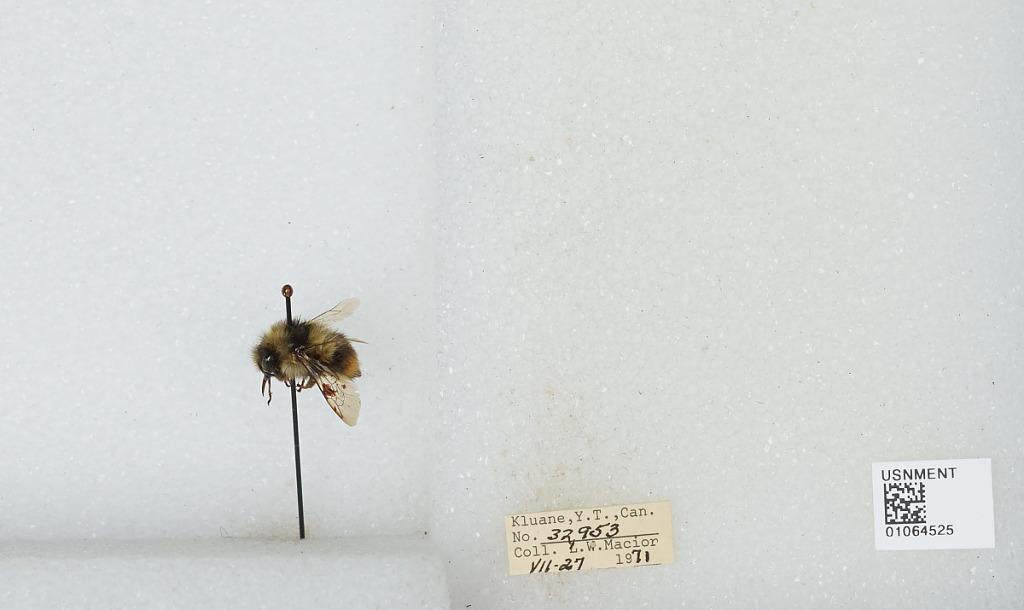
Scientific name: Bombus bifarius nearcticus
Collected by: L. Macior
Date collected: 1971-7-27
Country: Canada
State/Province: Yukon Territory
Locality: Kluane
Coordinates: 60.75, -139.5